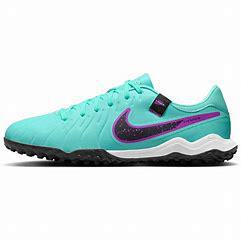
Brand: Nike
Model: Jr Tiempo Legend 10 Academy